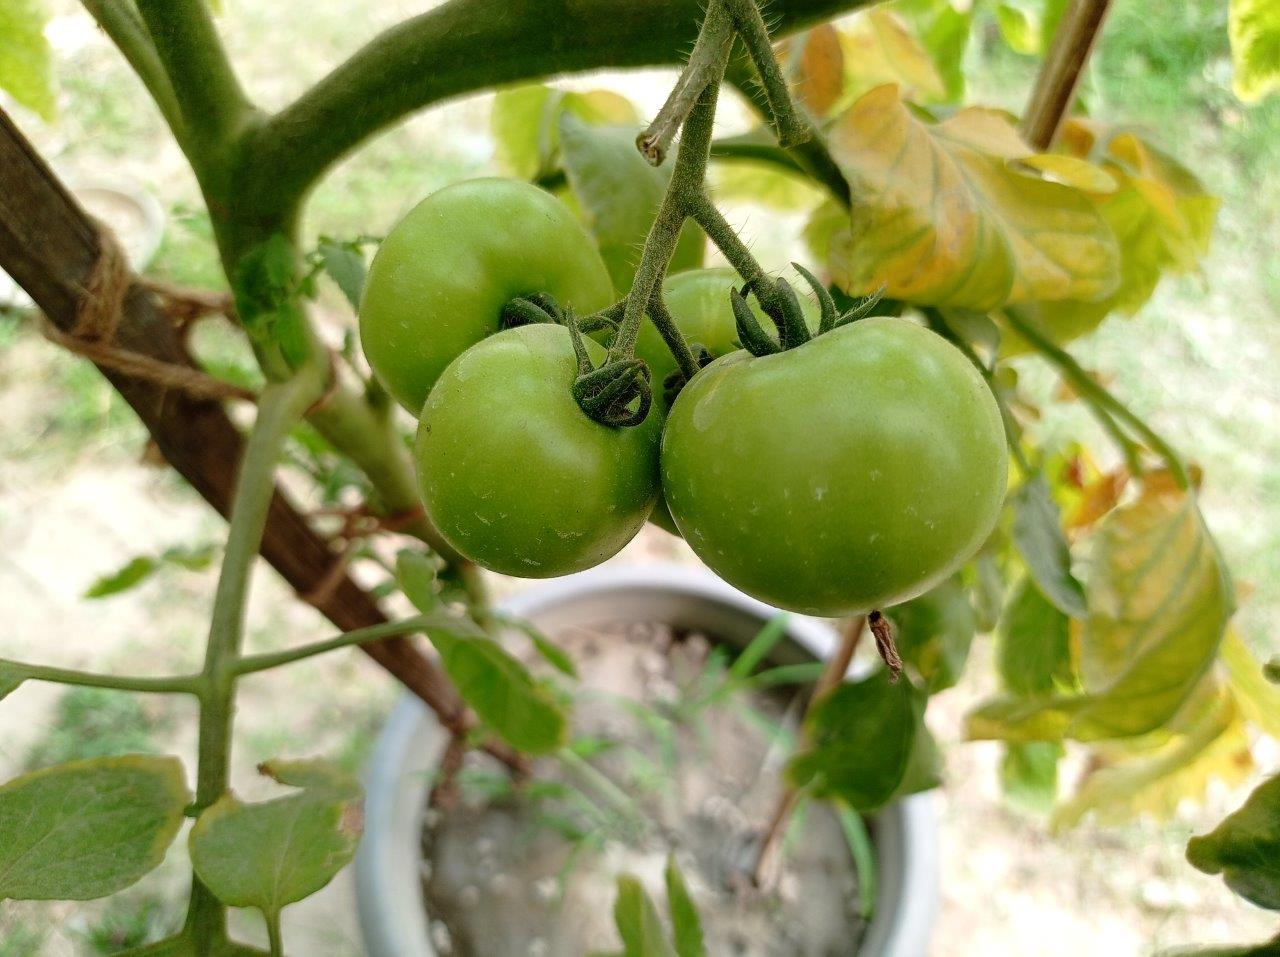
Maturity: Immature